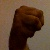
The image shows a hand gesture representing the letter 'M' in Indian Sign Language.